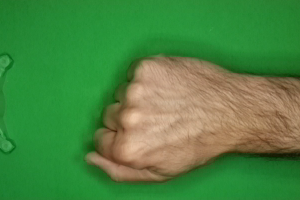
Label: rock